Aaron Kraten

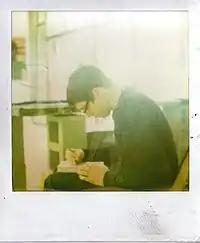
Aaron Kraten

Aaron Kraten was born March 15, 1974, in San Francisco, California. As a child, he moved to Huntington Beach in Southern California. As a teenager, Aaron was very interested in skateboarding and counter culture. After high school, he worked full-time jobs while establishing himself as an artist, taking jobs in factories and working a stint as a courier. He gained recognition in the early 2000s, and subsequently set up a studio in a Costa Mesa loft on the East side.